To Live and Die in L.A. (film)

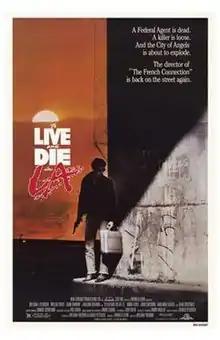
Theatrical release poster

To Live and Die in L.A. is a 1985 American neo-noir action thriller film directed and co-written by William Friedkin. It is based on the 1984 novel of the same name by former U.S. Secret Service agent Gerald Petievich, who co-wrote the screenplay with Friedkin. It stars William Petersen, Willem Dafoe, John Pankow, John Turturro, Darlanne Fluegel and Dean Stockwell. Wang Chung composed and performed the original music soundtrack. The film tells the story of the lengths to which two Secret Service agents go to arrest a counterfeiter.